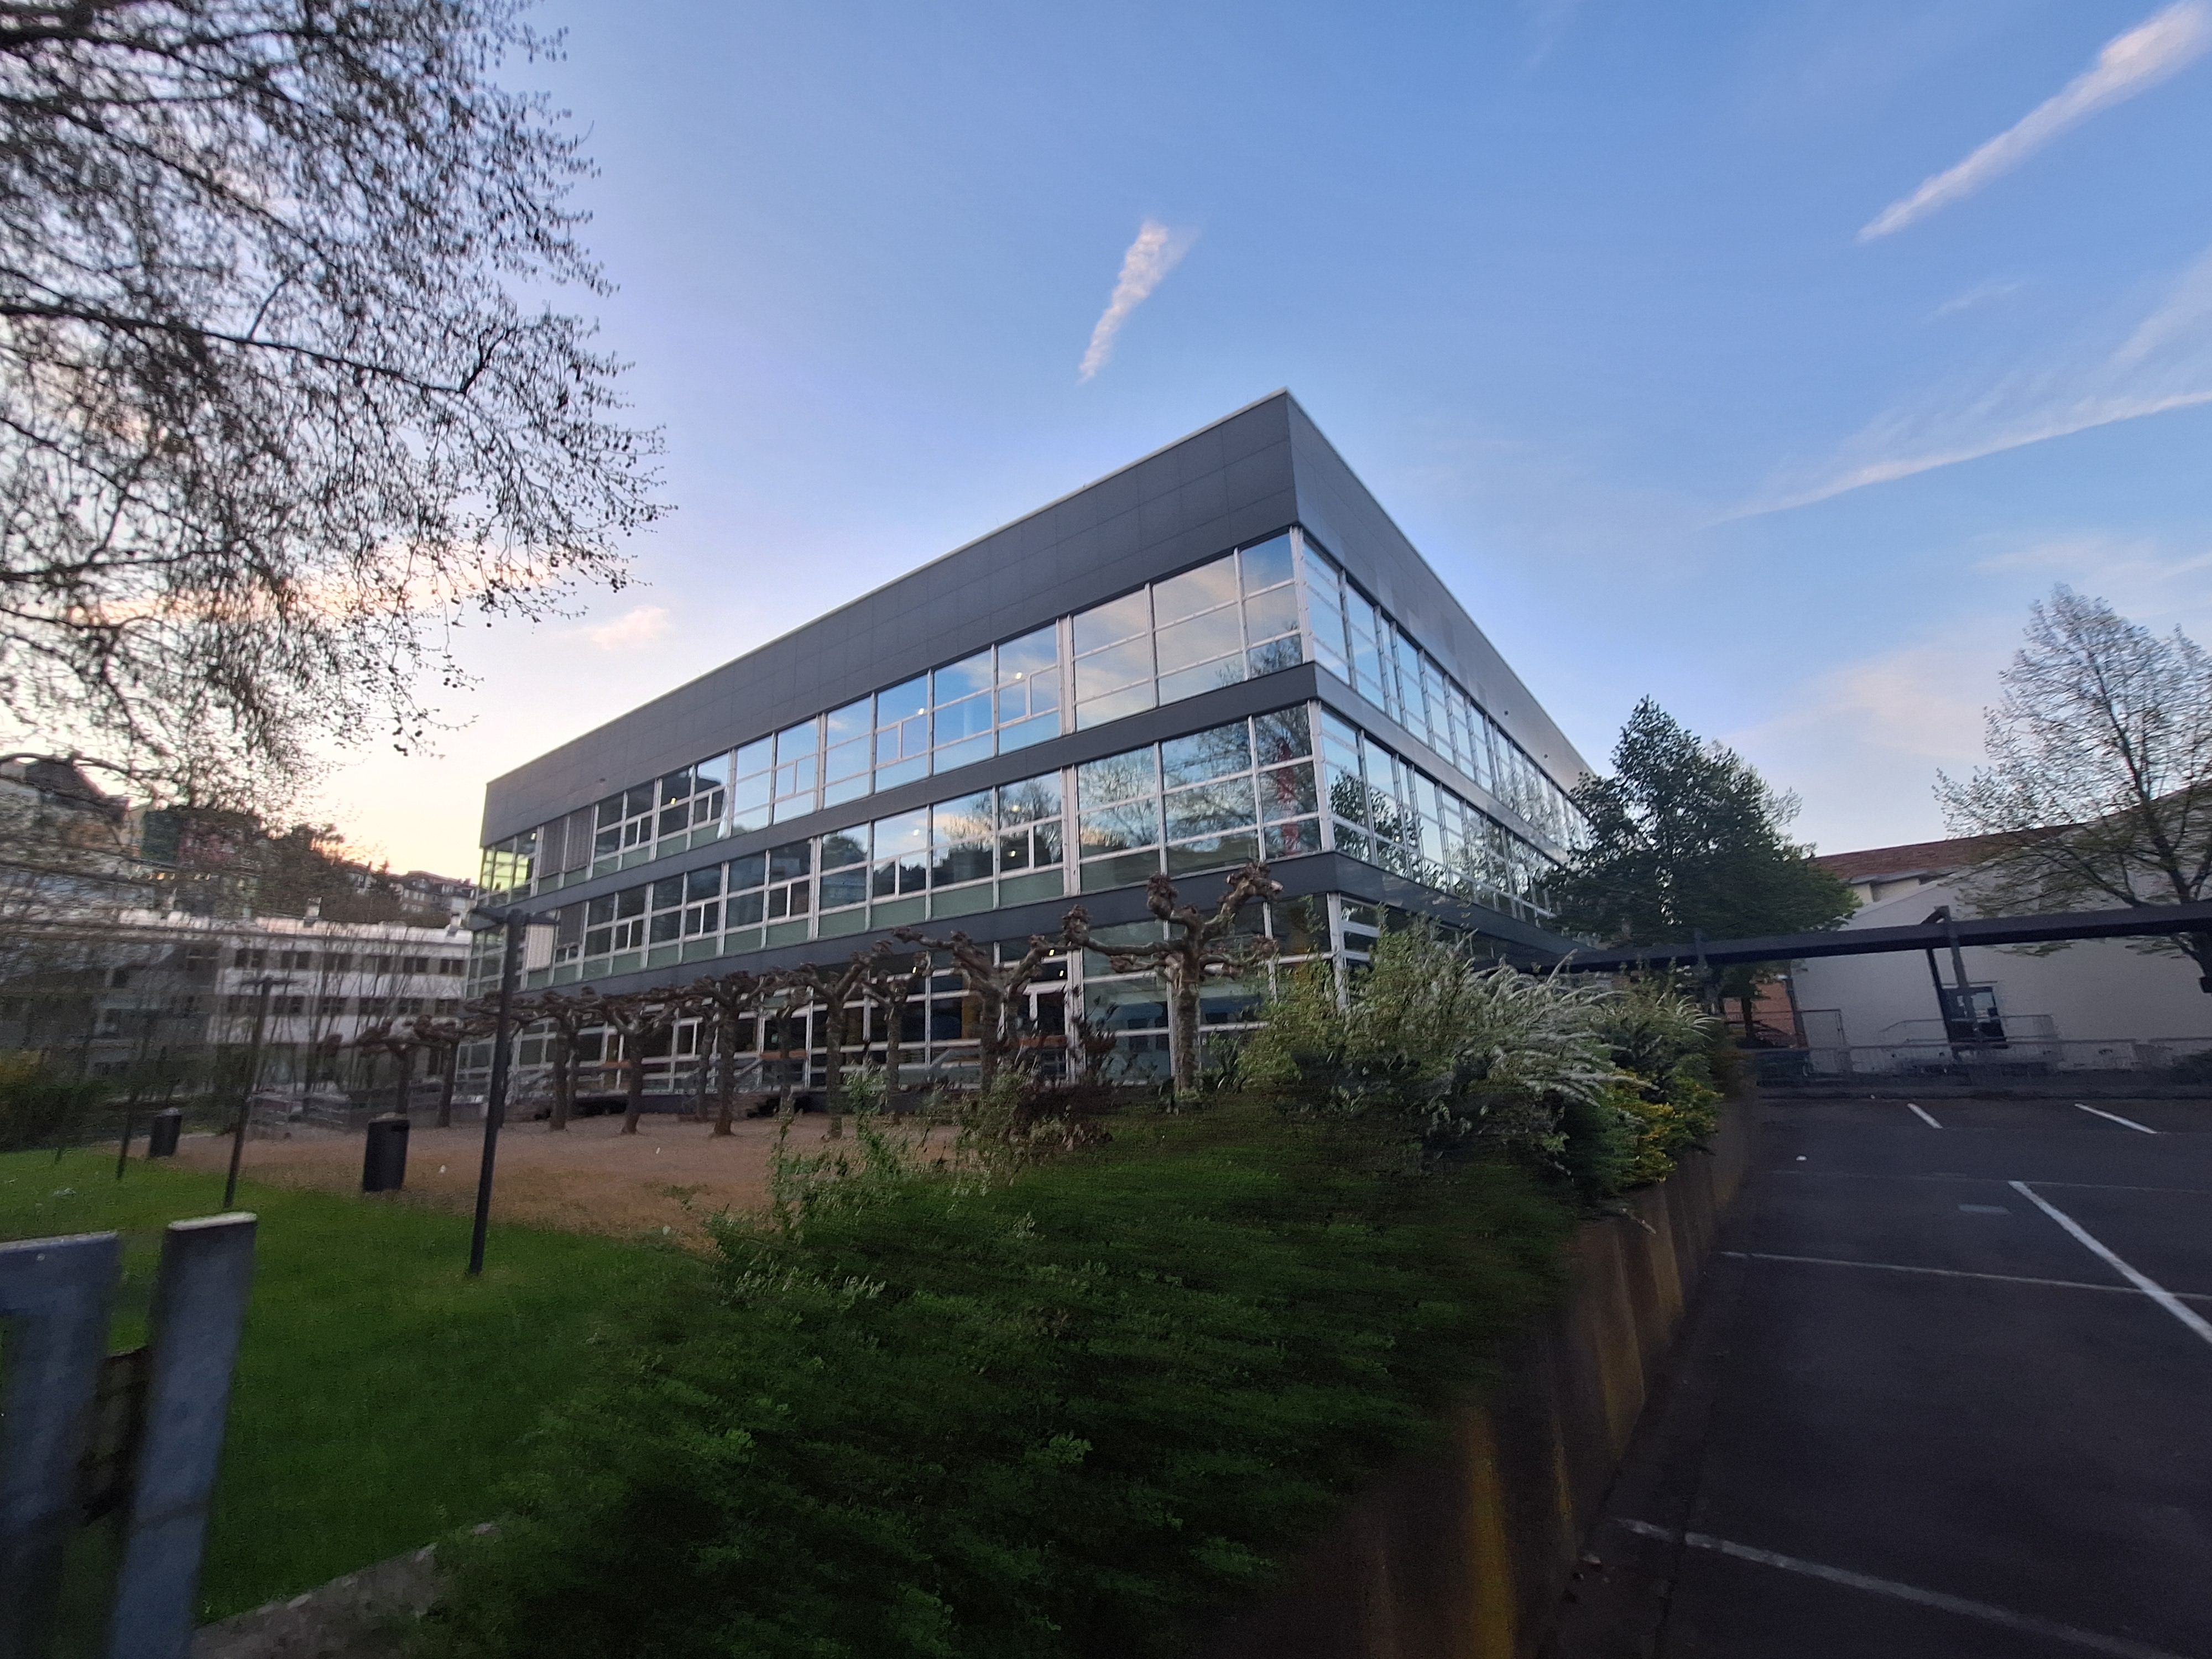
Building: Biegenstraße 14